FFT Eurotrainer 2000

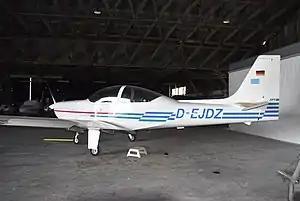

The FFA 2000, FFT Eurotrainer 2000, Eurotrainer 2000 is a low wing two seat training aircraft developed by Gyroflug. A prototype was tested and displayed throughout Europe, but the project was canceled.